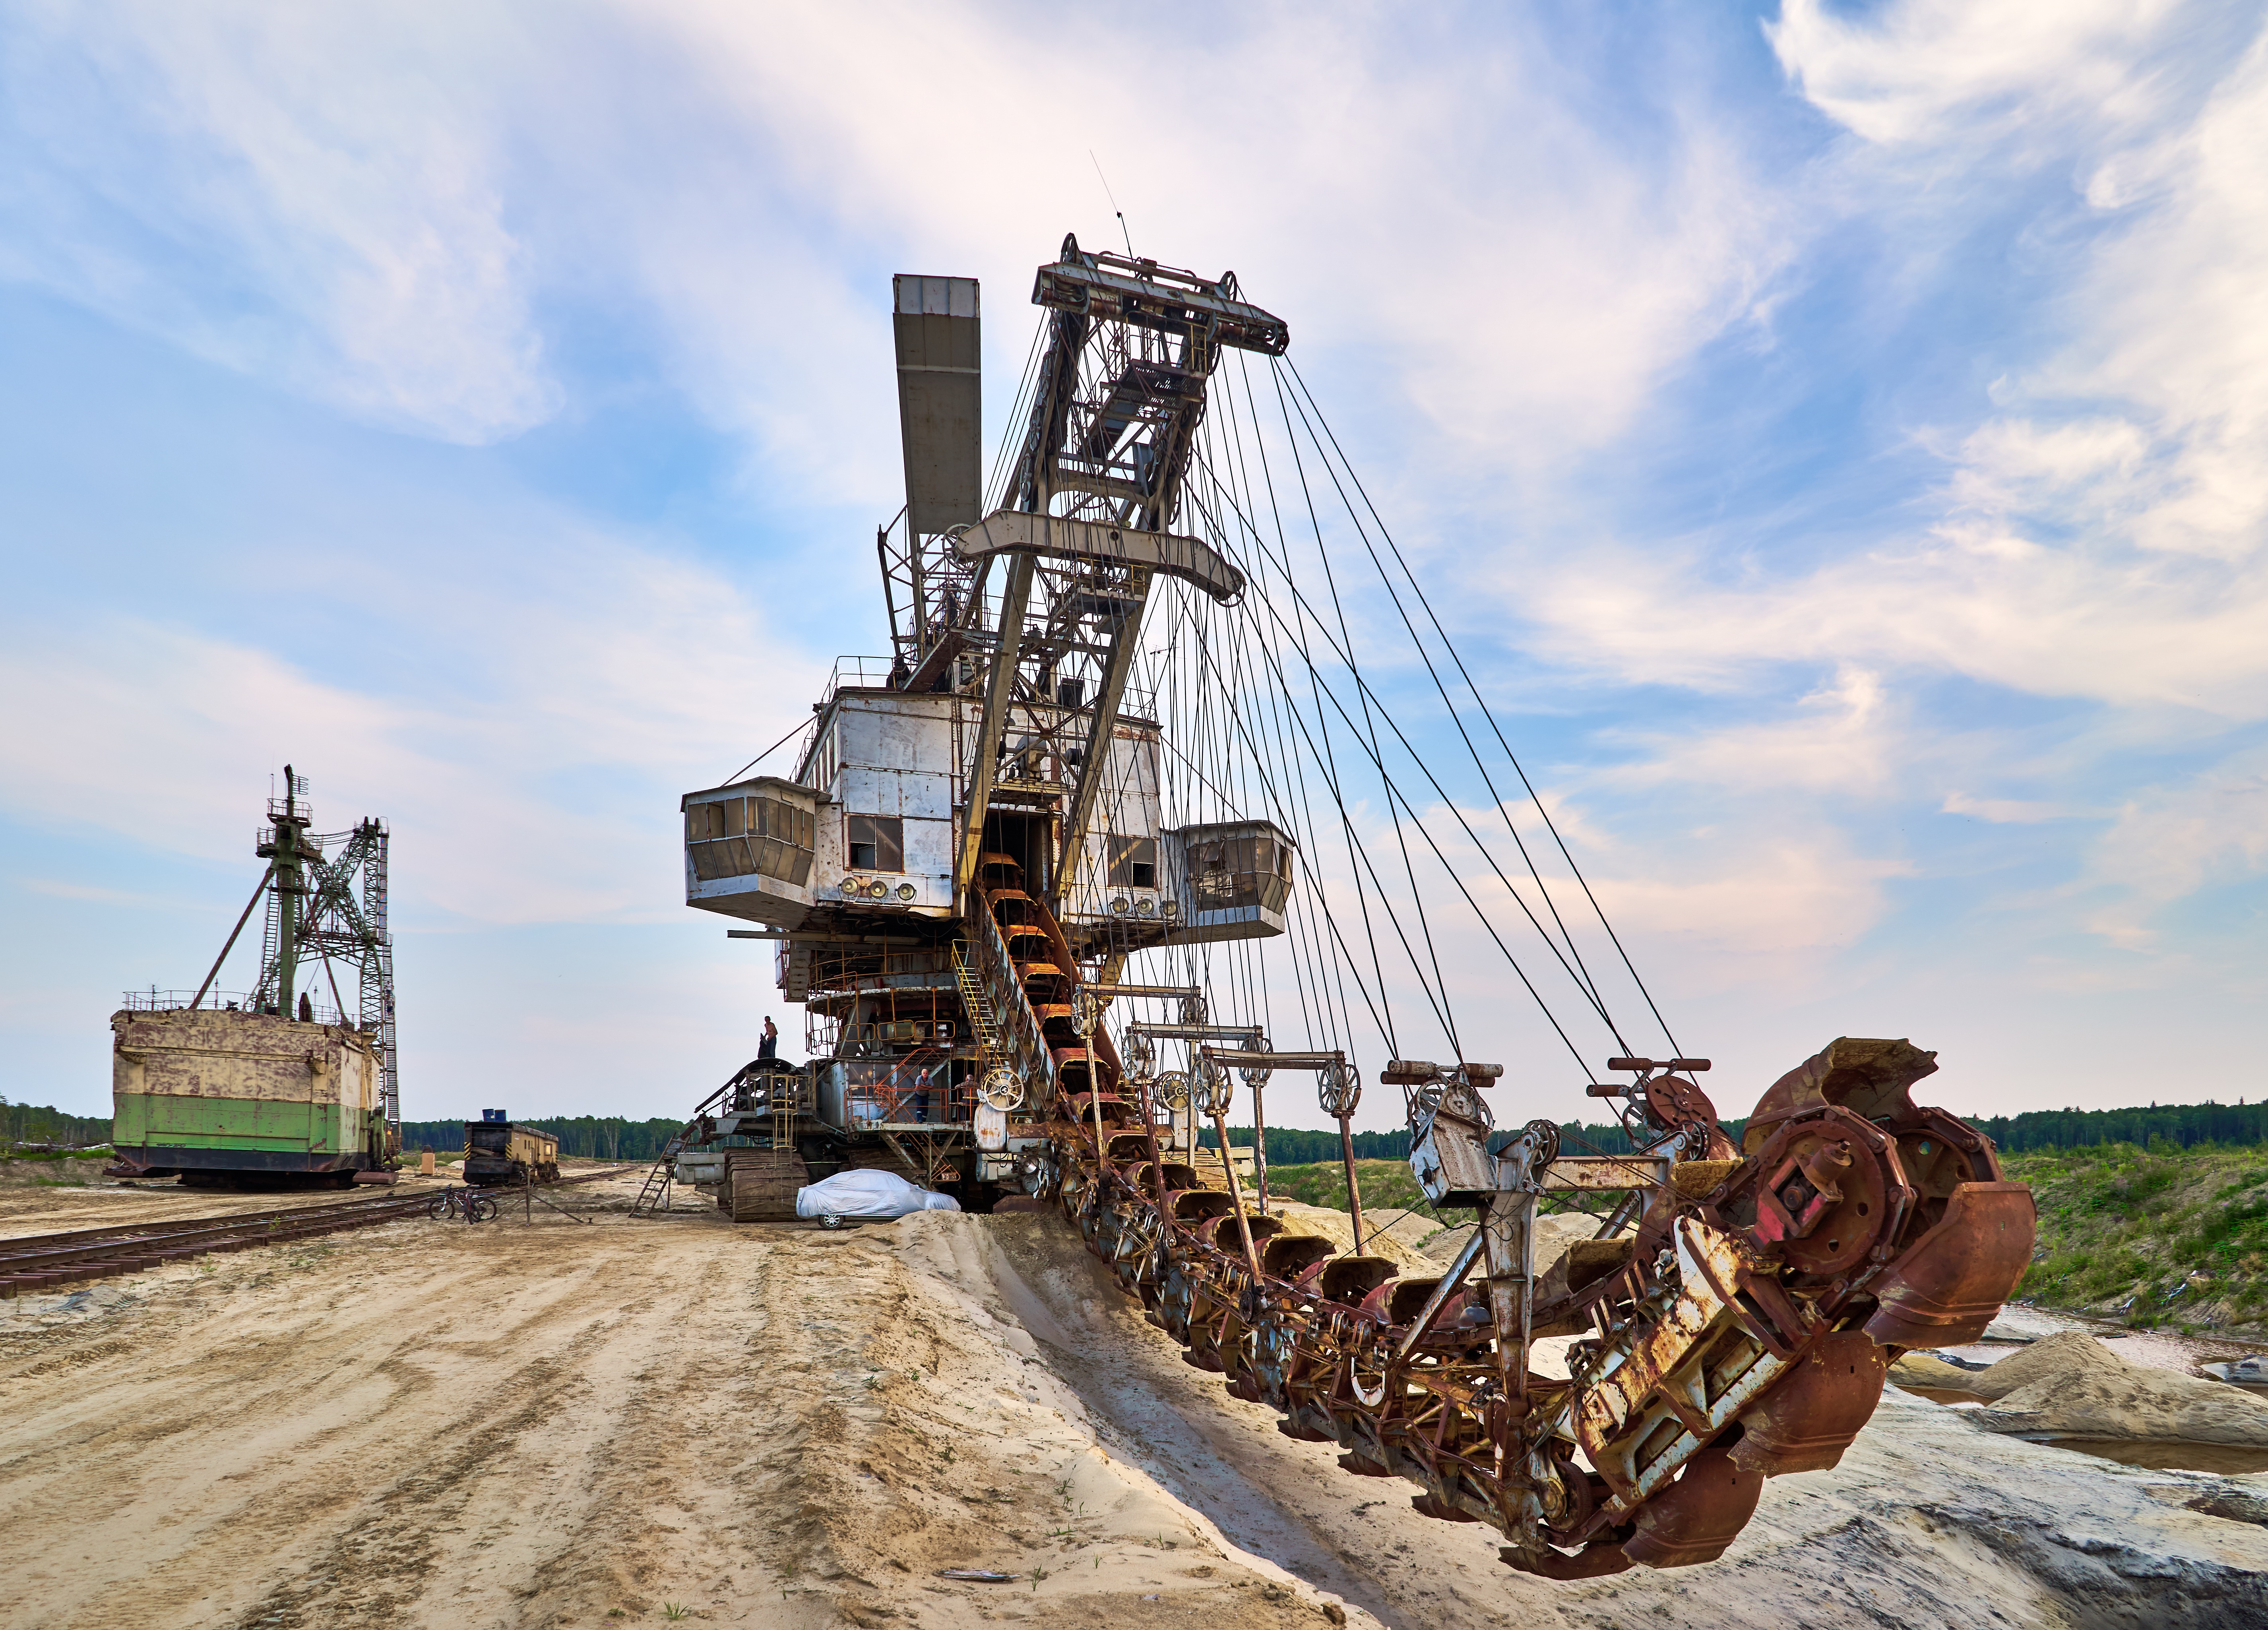
sea, transport, vehicle, construction equipment, drilling rig, oil field